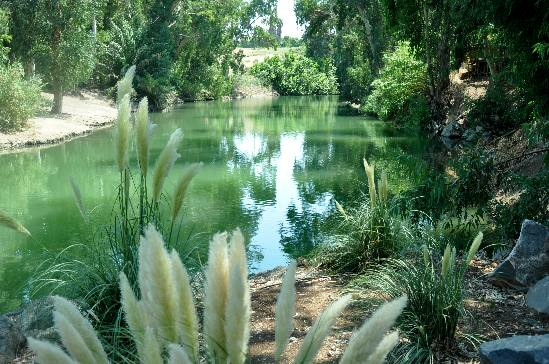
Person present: No